Burnhope transmitting station

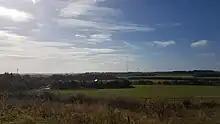
Burnhope from Springwell Farm with Burnhope Television Mast in the background.

The Burnhope transmitting station is a former television transmitter in County Durham in the north east of England. It is currently a radio transmitting station